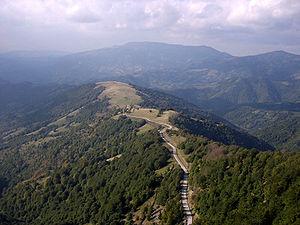
Stara planina près de village Stanjinac en Serbie. 日本語: セルビアのバルカン山脈. Српски / srpski: Стара планина у Србији.
Stanjinac est un village de Serbie situé dans la municipalité de Knjaževac, district de Zaječar. Au recensement de 2011, il comptait 53 habitants.